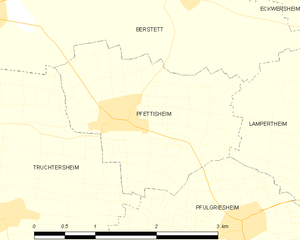
Carte des communes françaises